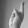
ASL letter: R